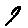
Label: 9